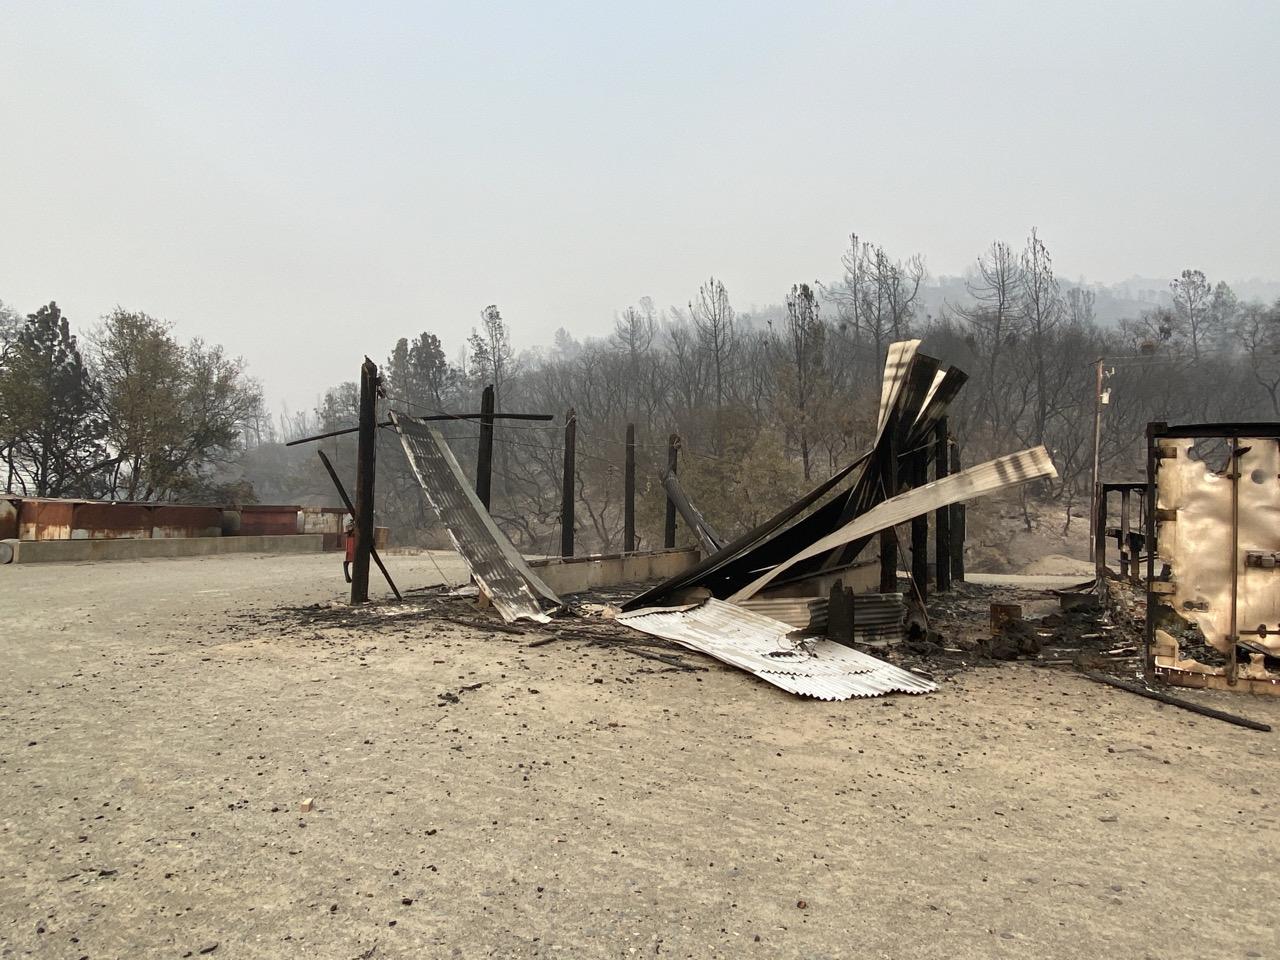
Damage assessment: destroyed